Operation Condor (2022 film)

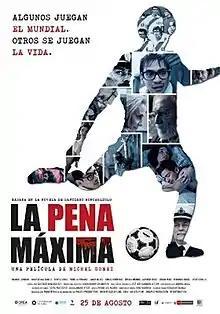
Theatrical release poster

Operation Condor (Spanish: La pena máxima) is a 2022 Peruvian political thriller film, based on the book "La pena máxima", written by Santiago Roncagliolo. The film is directed by Michel Gomez and written by Roncagliolo, and stars Emanuel Soriano, Augusto Mazzarelli, Denisse Dibós, and Fiorella Pennano.